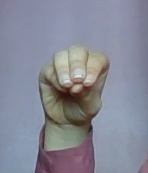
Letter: ha